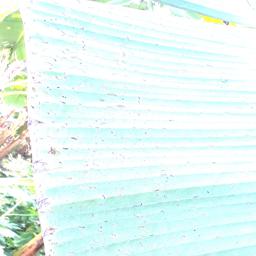
Label: BLACK SIGATOKA